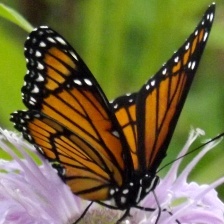
Species: VICEROY
Butterfly family (ImageNet category): monarch